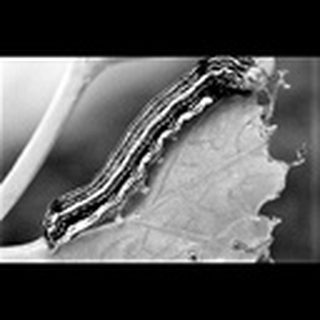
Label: cotton_army_worm